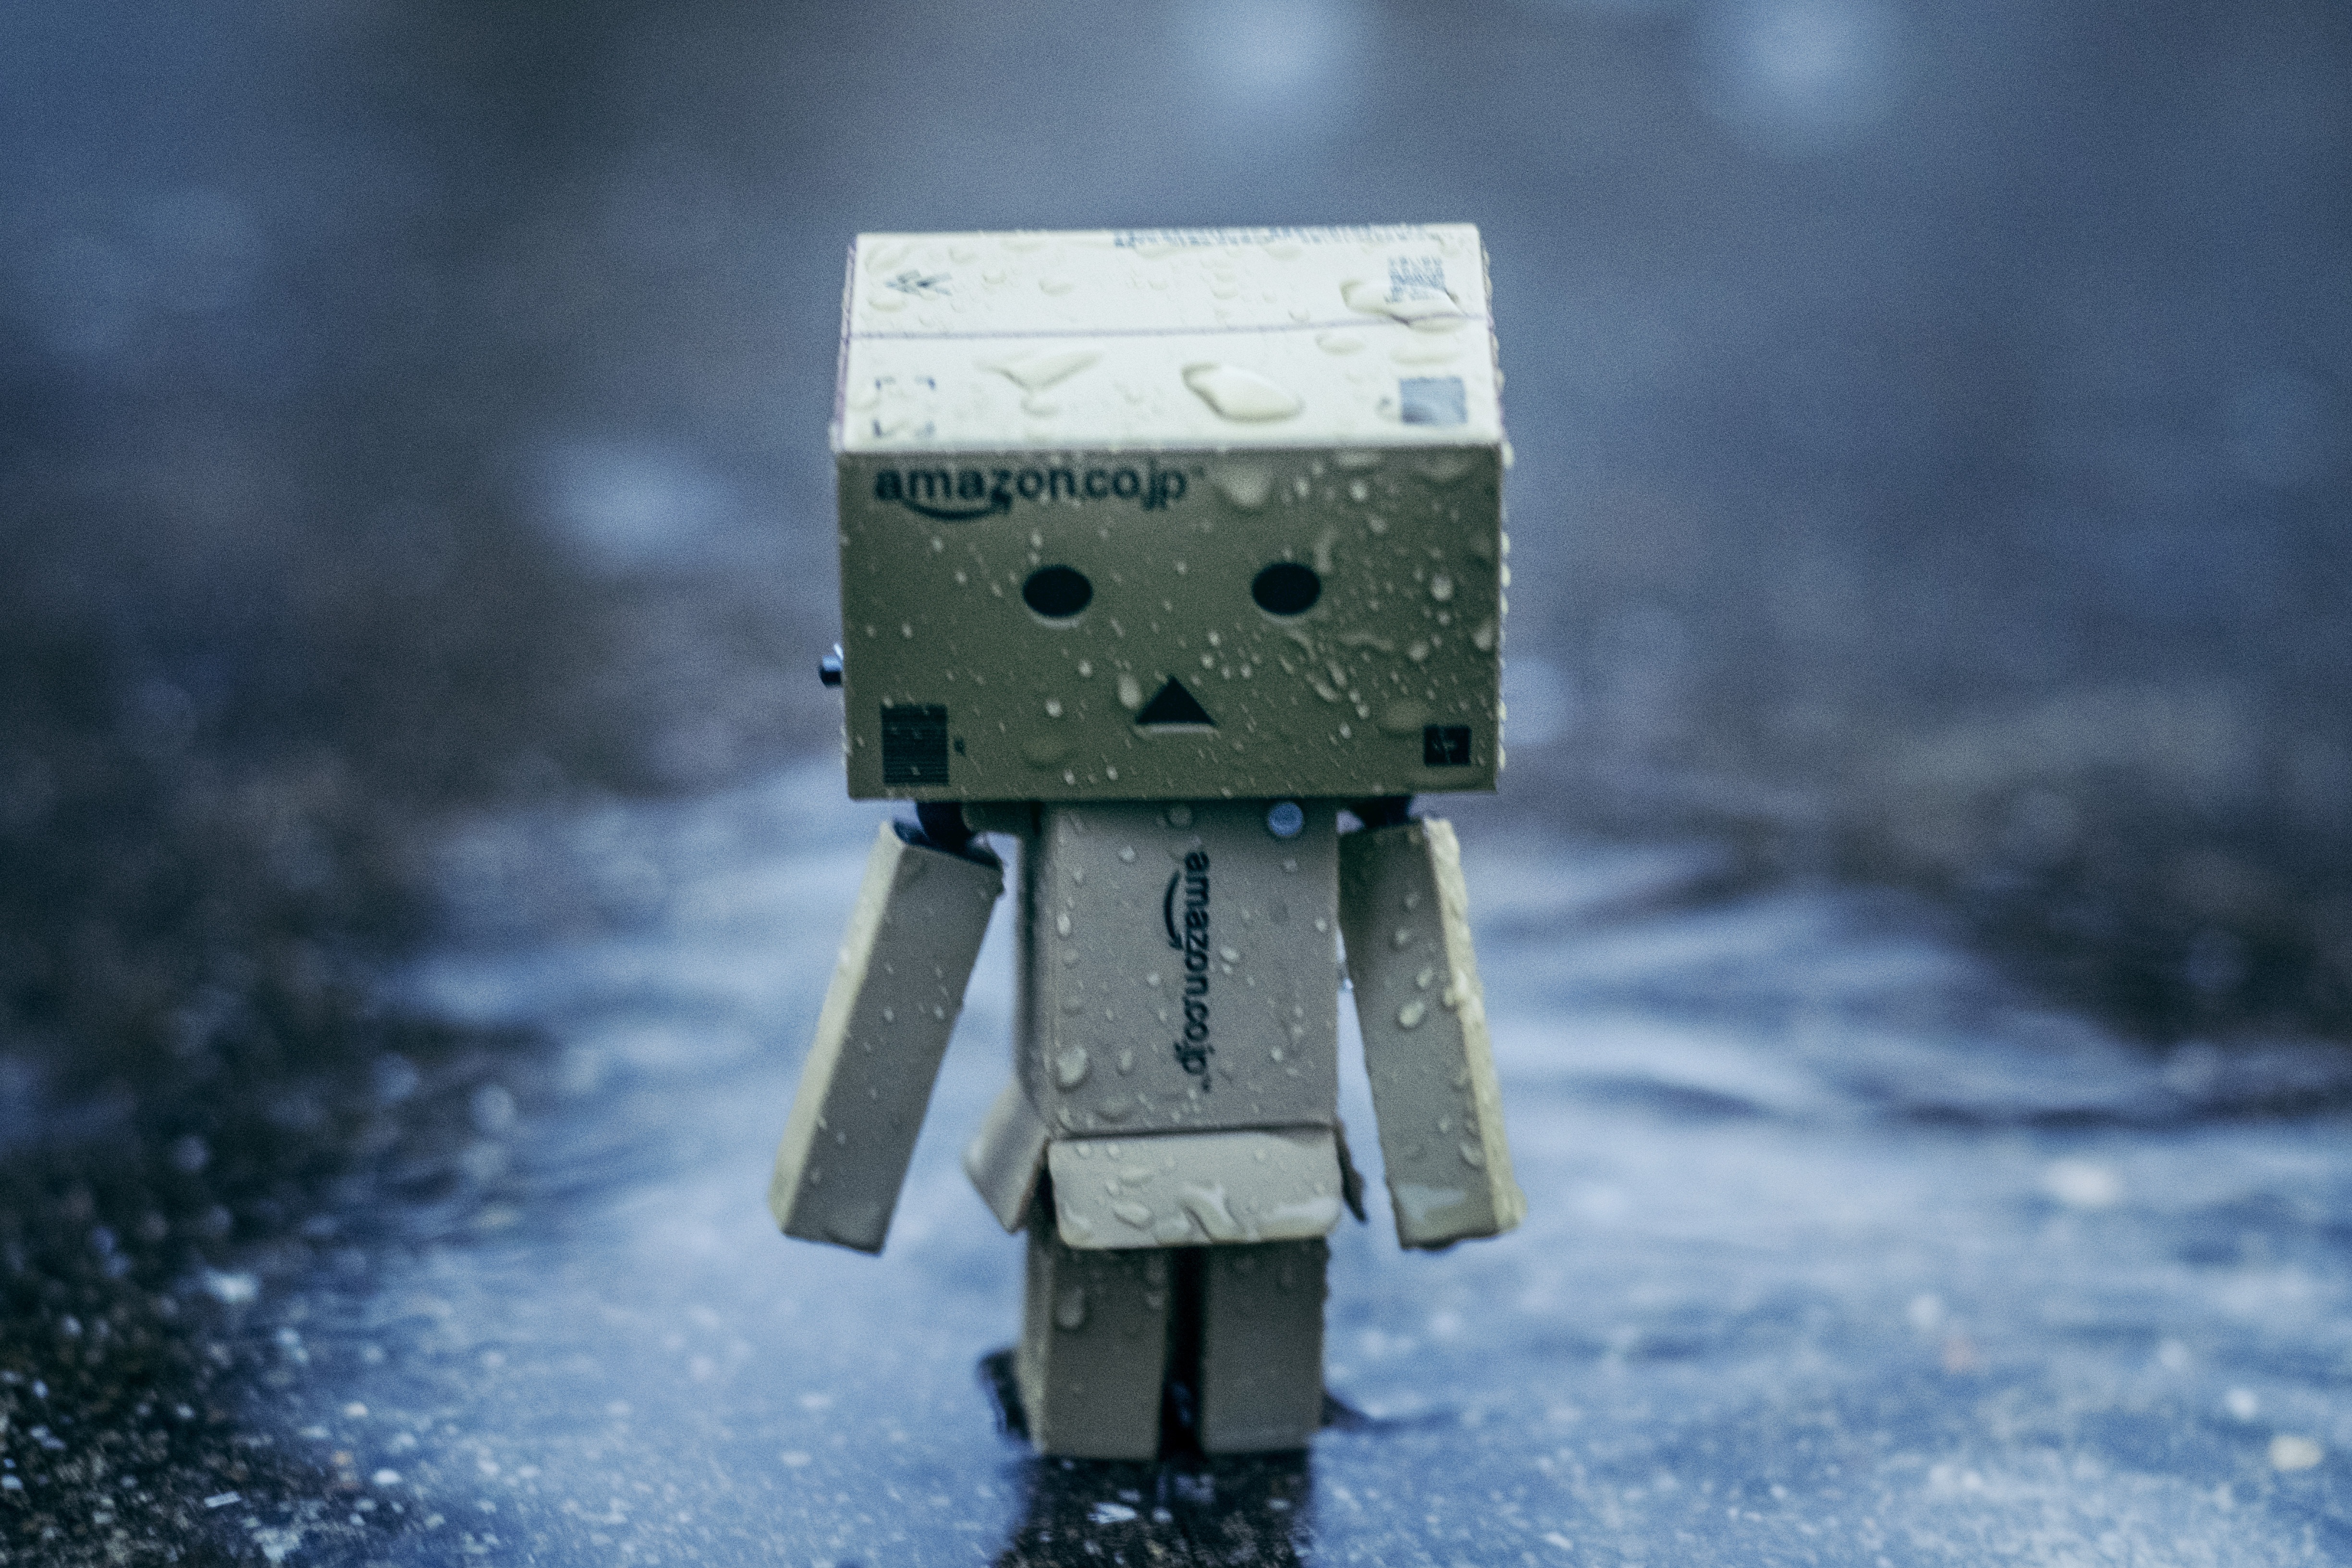
snow, winter, rain, macro photography, tray people, a flute